HMS Princess Irene

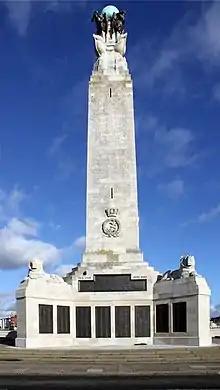
The Naval War Memorial, Southsea, on which victims from "Princess Irene" are commemorated

A memorial to those lost on "Bulwark" and "Princess Irene" was erected at the Dockyard Church, Sheerness in 1921. It was dedicated by Archdeacon Charles Ingles, the Chaplain of the Fleet. It was unveiled by Hugh Evan-Thomas, Commander-in-Chief, The Nore. Victims of both ships whose bodies were not recovered are also commemorated on the Naval War Memorial at Southsea.